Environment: real
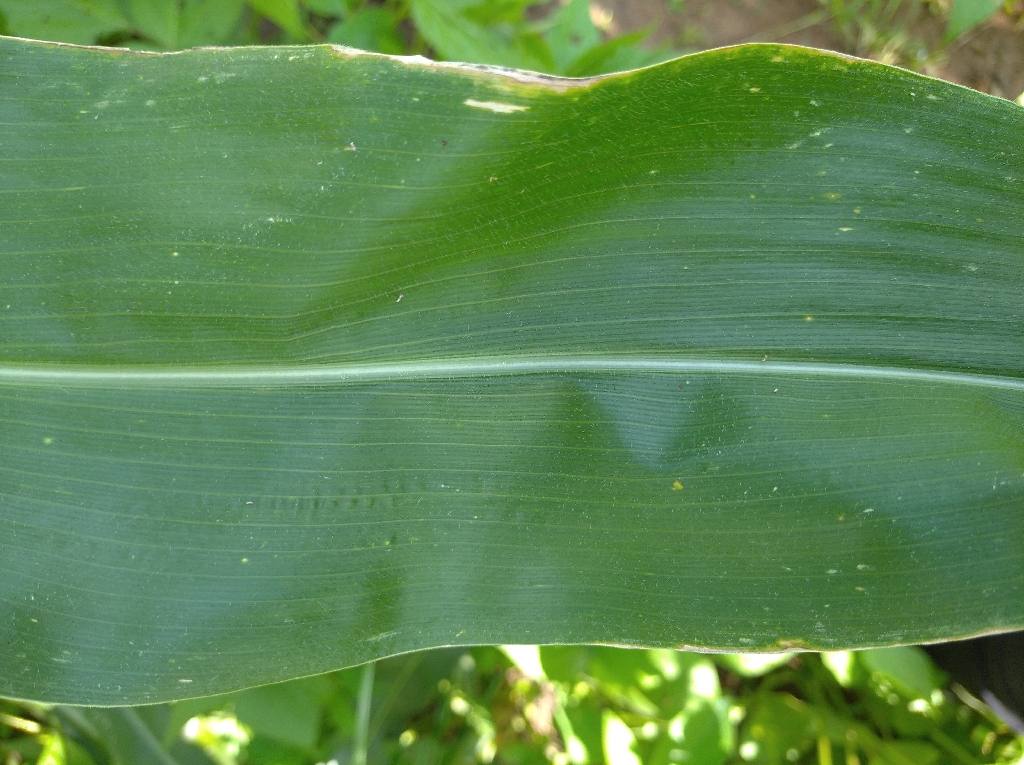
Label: healthy